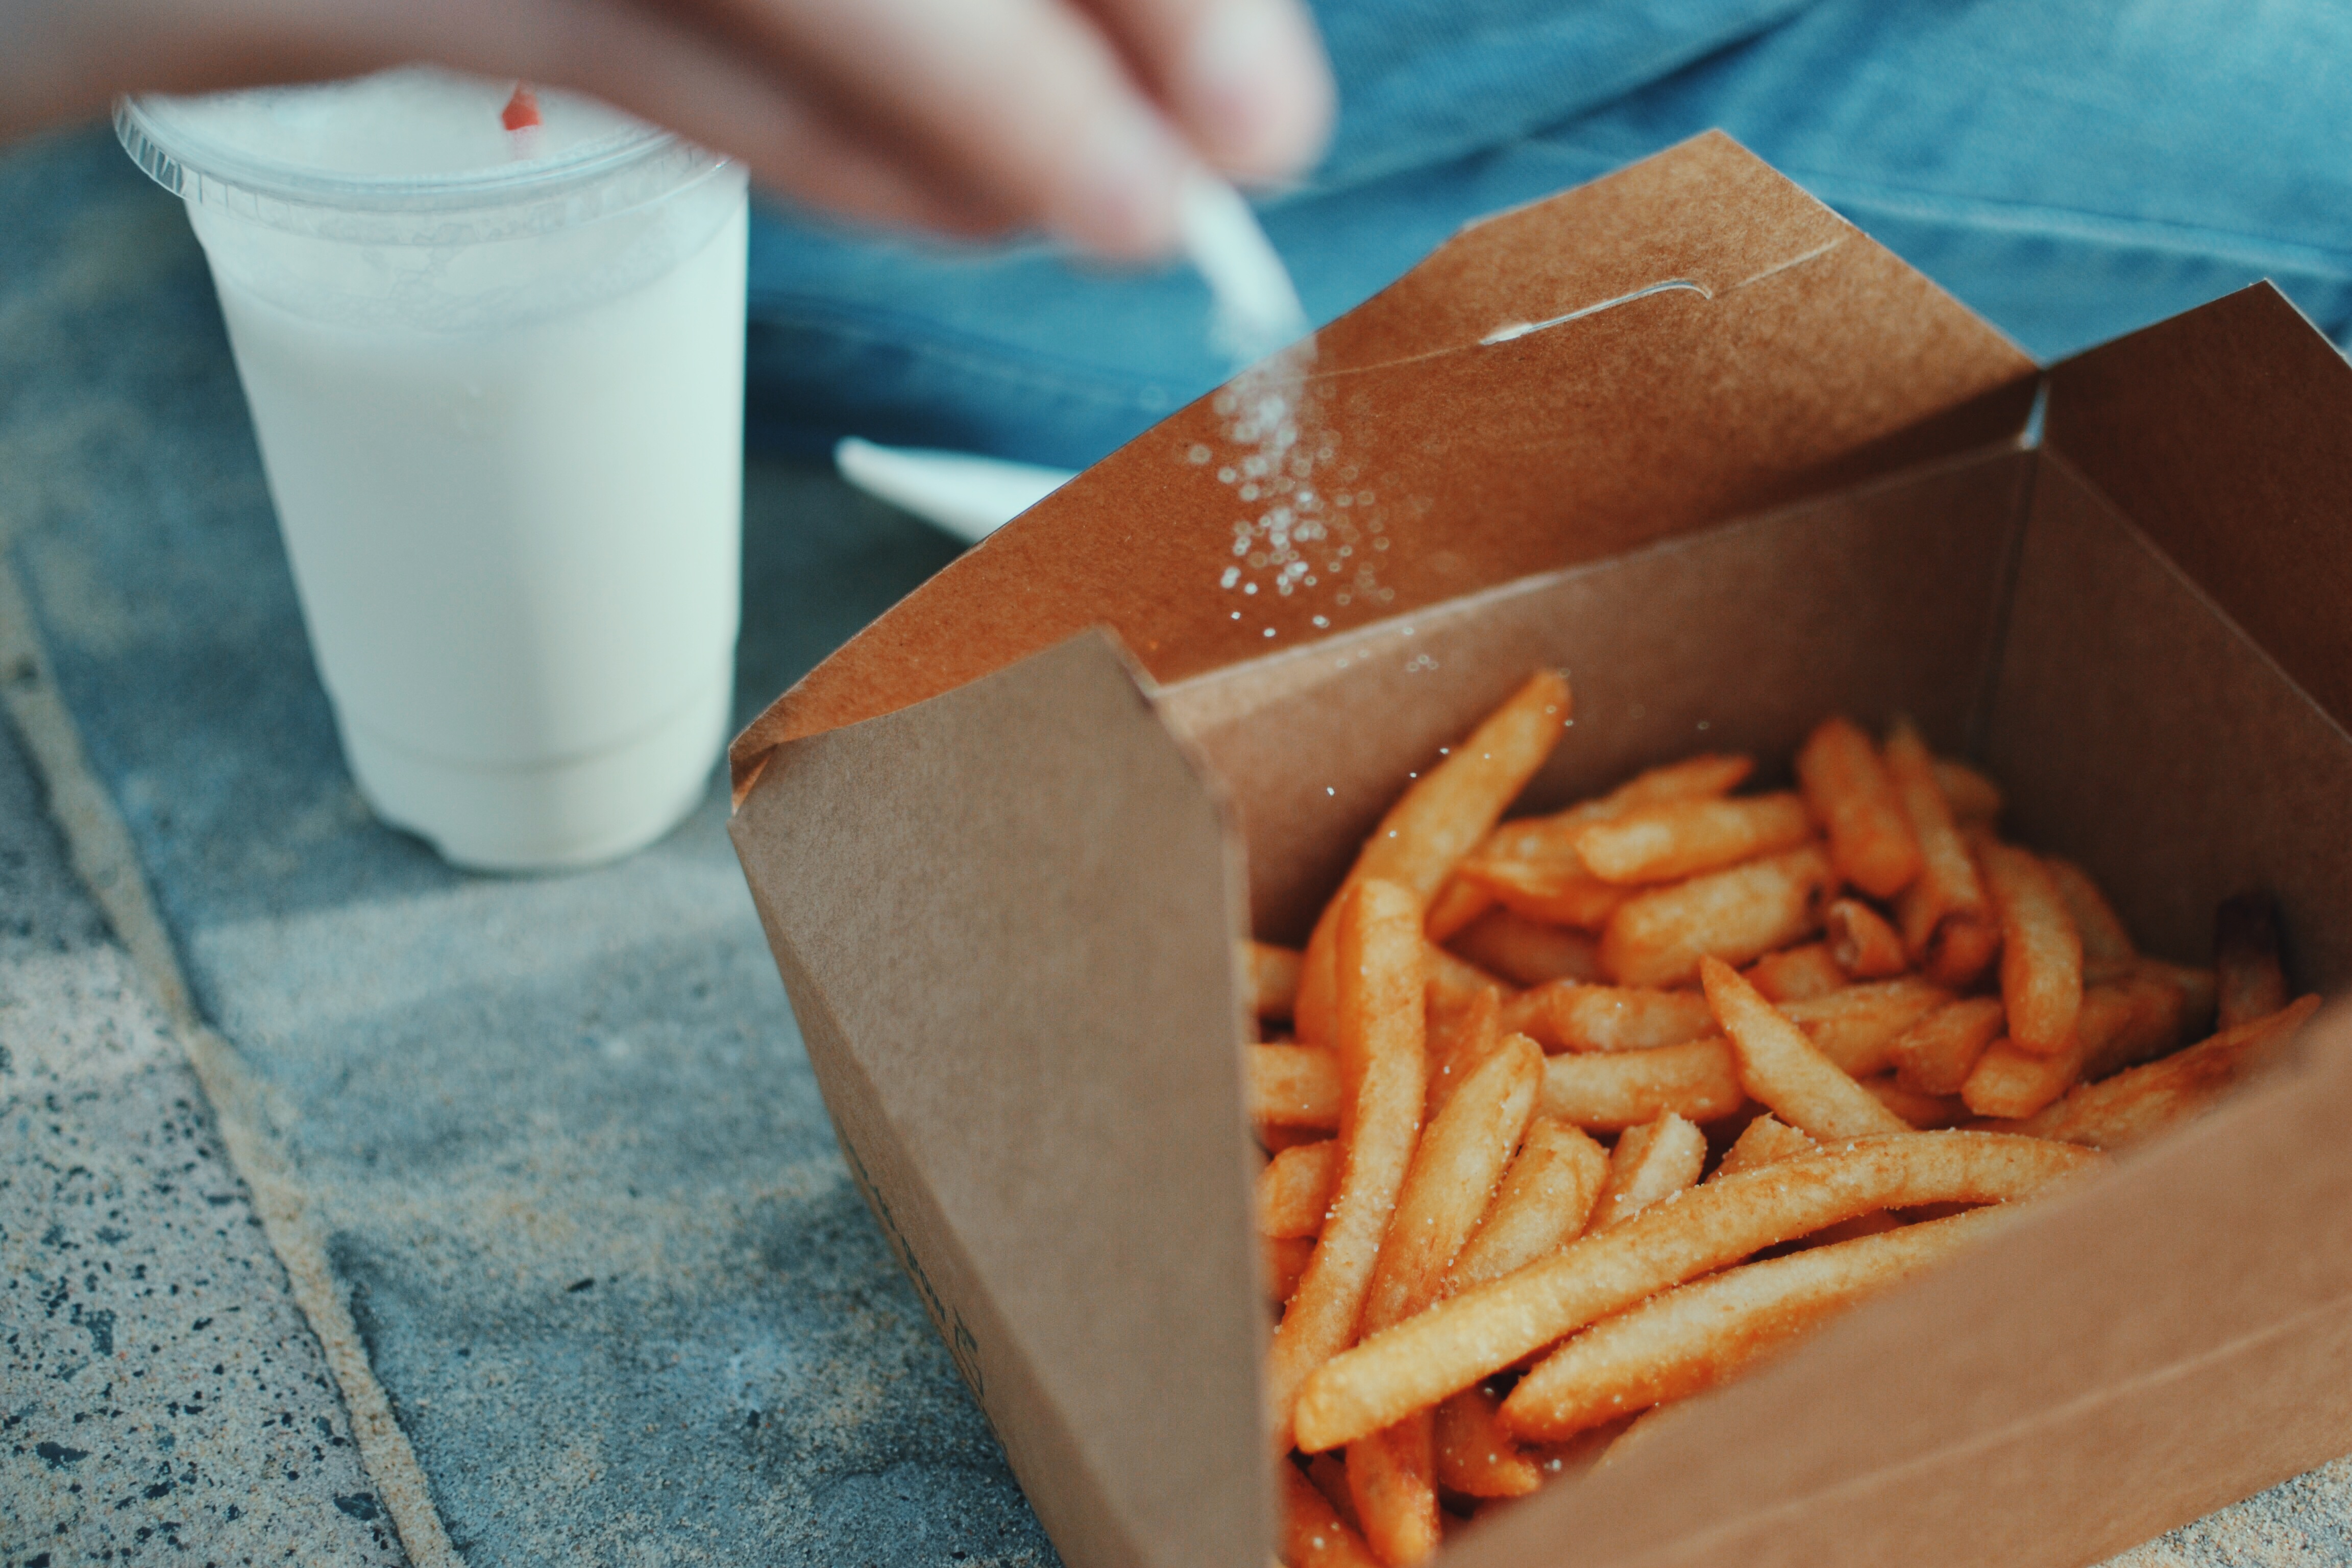
dish, meal, food, produce, breakfast, baking, junk food